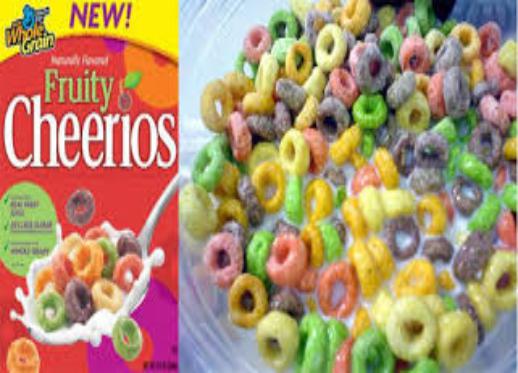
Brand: Fruity Cheerios
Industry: Food